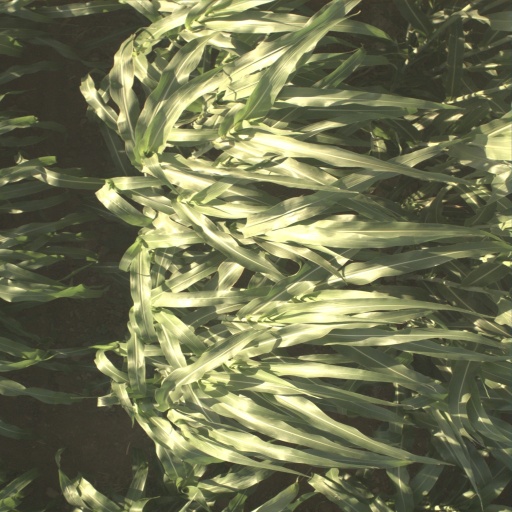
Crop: sorghum